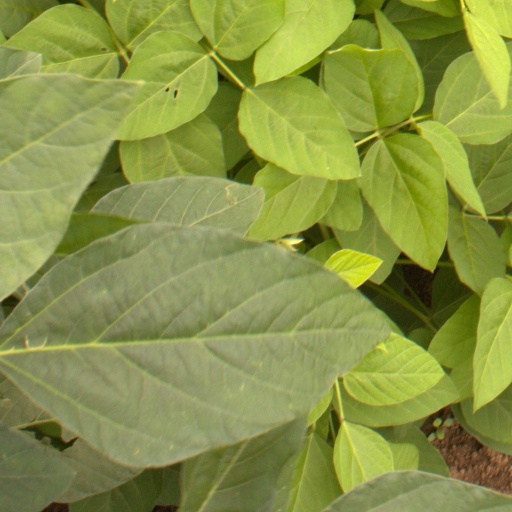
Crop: soybean